Vol-au-vent
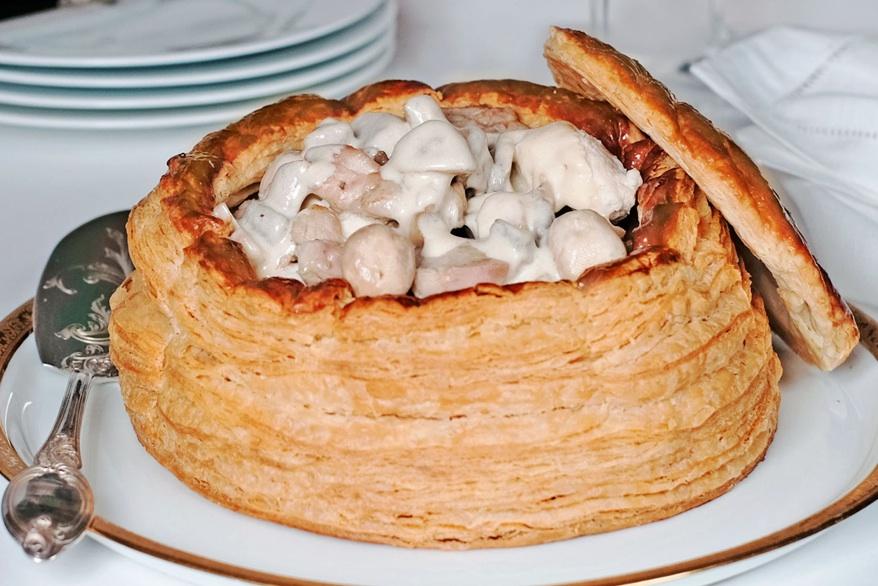
Also known as:
be-tarask - Belarusian (Taraškievica orthography): Валяваны
ca - Catalan: Vol-au-vent
cs - Czech: Vol-au-vent
de - German: Vol-au-vent
eo - Esperanto: Volovano
es - Spanish: Volován
eu - Basque: Boloban
fa - Persian: ولووان
fi - Finnish: Vol-au-vent
fr - French: Vol-au-vent
hy - Armenian: Վոլովան
id - Indonesian: Vol-au-vent
it - Italian: Vol-au-vent
ja - Japanese: ヴォル・オ・ヴァン
jv - Javanese: Vol-au-vent
lb - Luxembourgish: Paschtéit
li - Limburgish: Körfke
nl - Dutch: Pasteitje
pl - Polish: Vol-au-vent
pt - Portuguese: Vol-au-vent
ru - Russian: Волован
sq - Albanian: Vol-au-vent
sr - Serbian: Волован
sv - Swedish: Volauvent
tr - Turkish: Volovan
uk - Ukrainian: Волован
yue - Cantonese: 酥盒
Category: pastry (flaky pastry)
Cuisine: French
Associated cuisines: French
Area: France
Countries: France
Region: Western Europe, , , ,
The dish is a small hollow case of puff pastry. It is typically made by cutting two circles in rolled out puff pastry, cutting a hole in one of them, then stacking the ring-shaped piece on top of the disc-shaped piece.  The pastry is cooked, then filled with any of a variety of savory or sweet fillings. It it is usually served as an appetizer or a small snack, filled with chicken or fish.